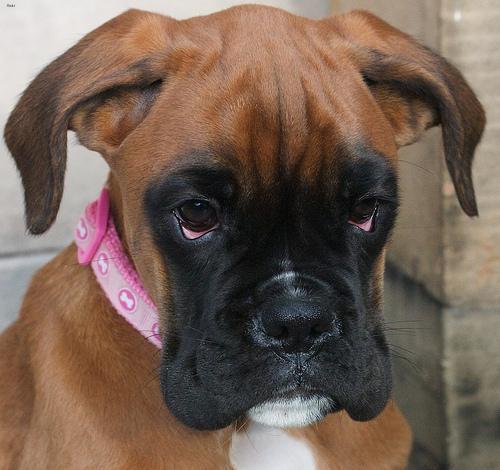
boxer